Arakan

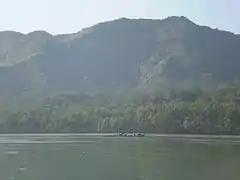
The Arakan Mountains seen from Maungdaw District by the banks of the Naf River.

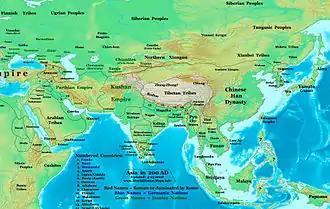
A map showing Arakan as a neighbor to the kingdoms of the Ganges delta in 200 CE

According to Aananda Candra Inscription inscripted in 8th Century CE, Arakan Region was mention as Arakkhadesha by Ananda Candra King.